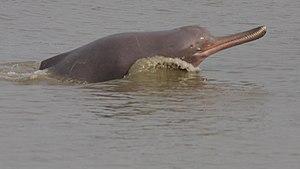
Le dauphin du Gange, sousouc ou bhulan est selon les auteurs une espèce ou une sous-espèce de dauphin d'eau douce appartenant au genre Platanista.
Les dauphins d'eau douce sont des cétacés odontocètes appartenant à trois super-familles : les Platanistoidea, les Inioidea et les Lipotoidea. On ne dénombre que six espèces modernes : le dauphin du Gange et le dauphin de l'Indus dans le genre Platanista, le boto et Inia araguaiaensis dans le genre Inia, le dauphin de la Plata dans le genre Pontoporia et le dauphin de Chine dans le genre Lipotes. Ces genres ont longtemps été et sont encore souvent réunis dans une même famille, celle des platanistidés, mais sont en fait aujourd'hui répartis dans quatre familles distinctes : les Platanistidae, Iniidae, Pontoporiidae et Lipotidae.